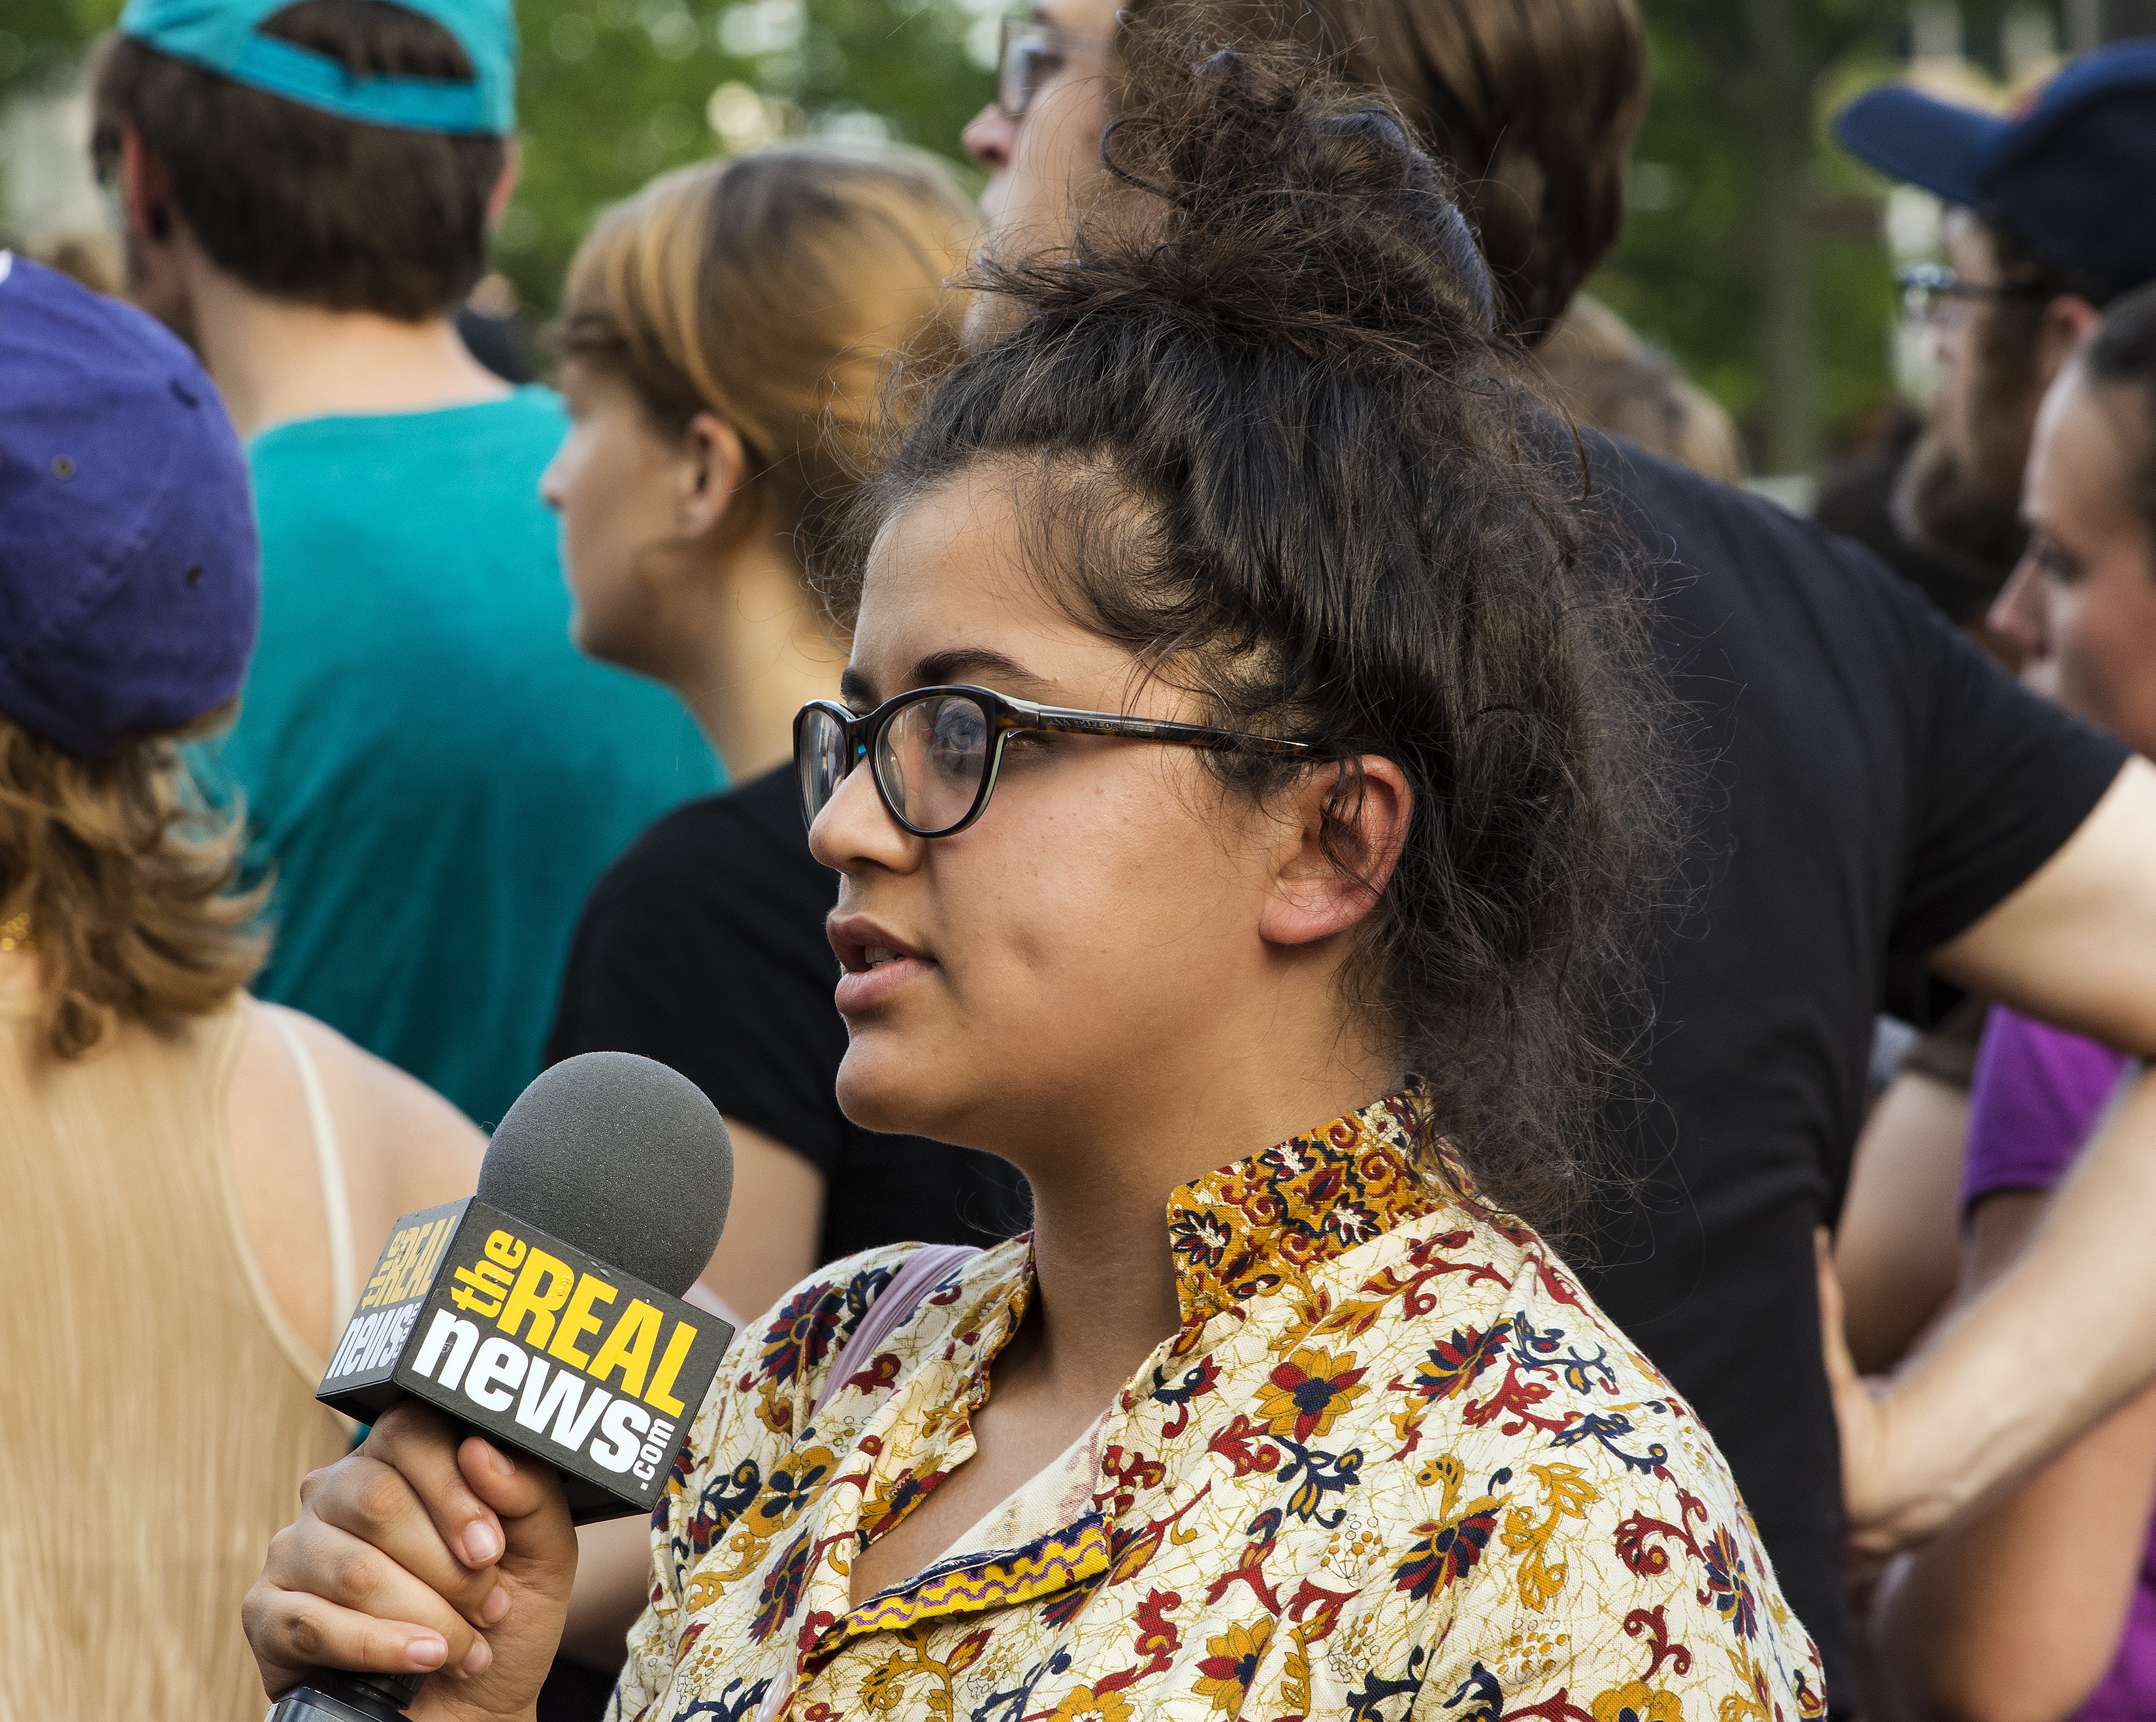
landscape, person, people, skyline, city, urban, harbor, waterfront, festival, police, news, protest, baltimore, maryland, interaction, reporter, bpd, inner harbor, mid atlantic